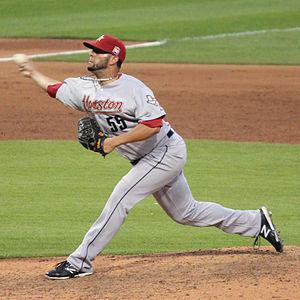
Rhiner Allen Cruz Montero est un lanceur droitier des Ligues majeures de baseball jouant avec les Astros de Houston.